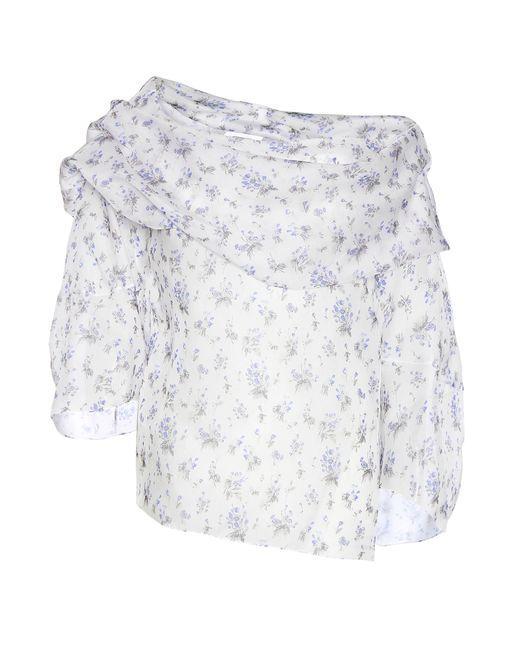
Weiße transparente Bluse mit blauem Blumendruck